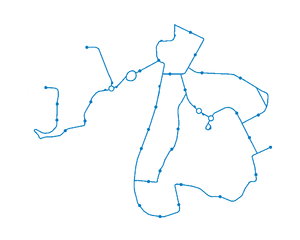
Le trolleybus de Žilina est le dernier réseau de trolleybus à avoir été mis en service en Slovaquie. Il a transporté ses premiers passagers le 17 novembre 1994. La tension sur le réseau est de 750 V.